United Nations Security Council Resolution 1409

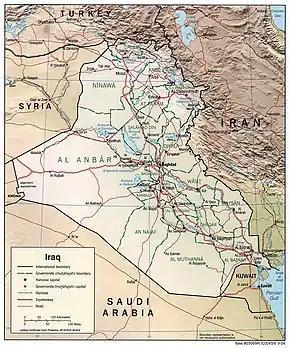
Iraq

United Nations Security Council resolution 1409, adopted unanimously on 14 May 2002, after recalling all previous resolutions on Iraq, including resolutions 986 (1995), 1284 (1999), 1352 (2001), 1360 (2001) and 1382 (2001) concerning the Oil-for-Food Programme, the Council extended provisions relating to the export of Iraqi petroleum or petroleum products in return for humanitarian aid for a further 180 days and approved a list of revised sanctions against the country. Its adoption streamlined the sanctions program, with restrictions on shipping civilian goods to Iraq lifted though prohibitions on weapons and military goods remained.